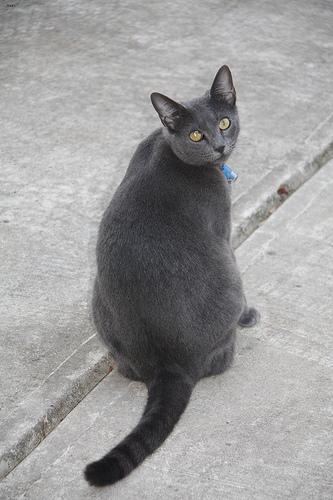
Russian Blue